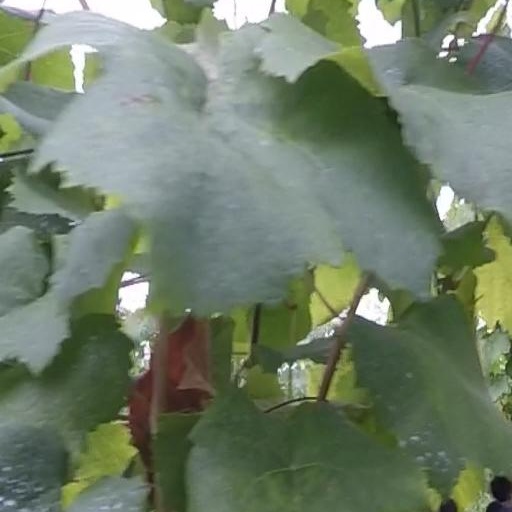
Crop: grape